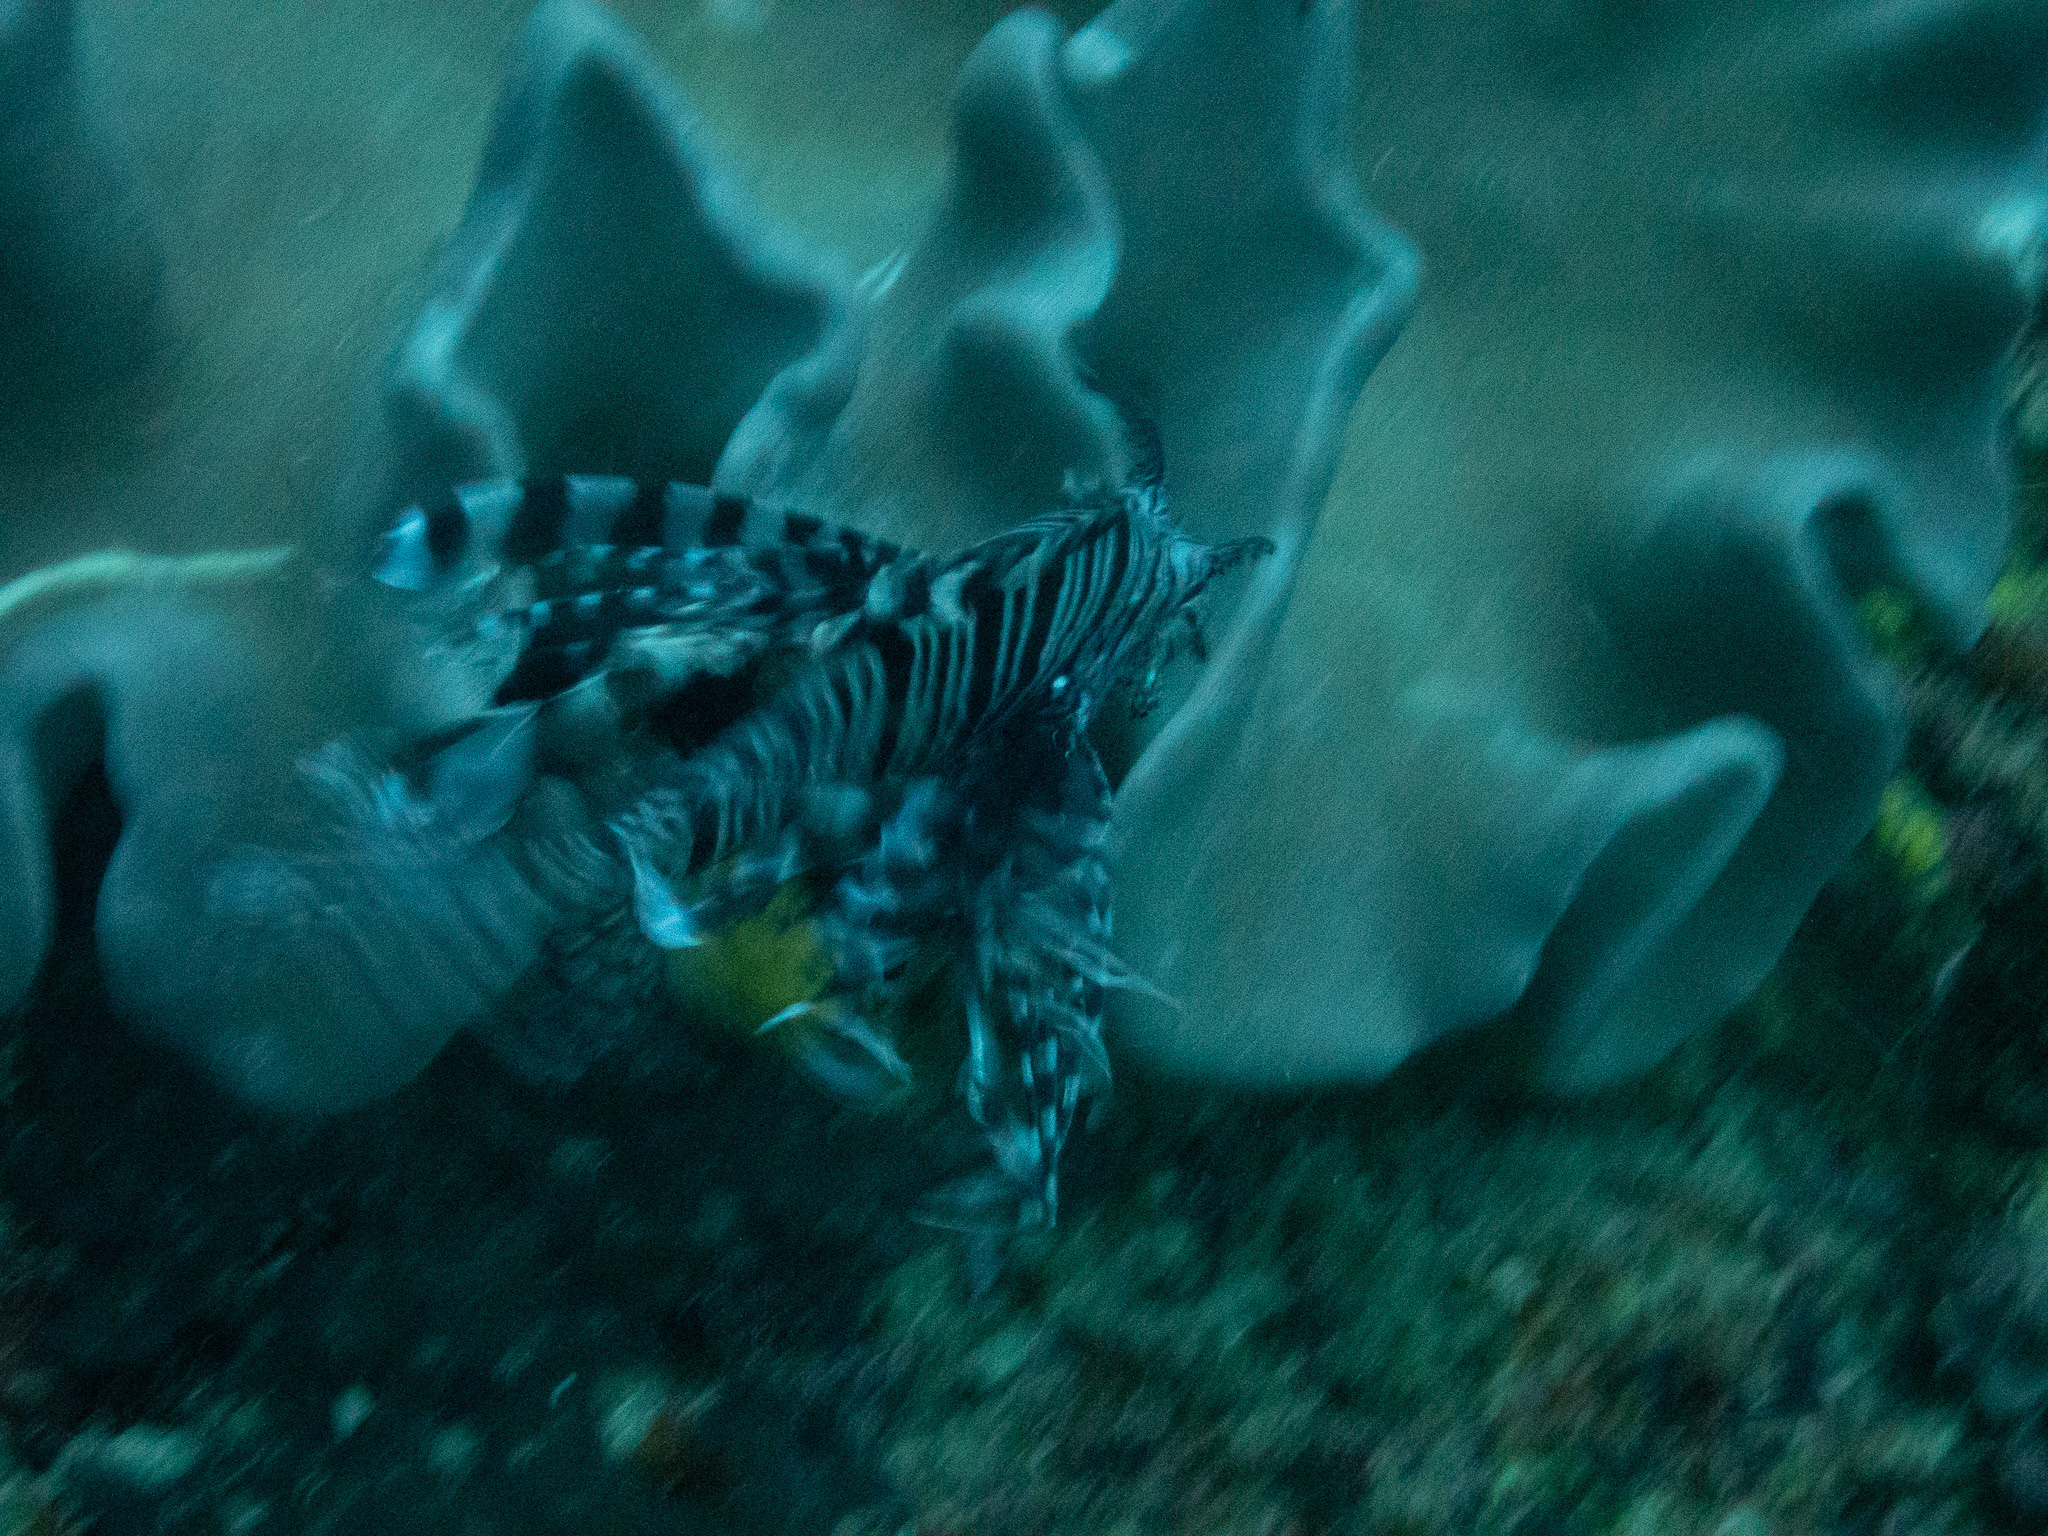
Pterois volitans (Red Lionfish)